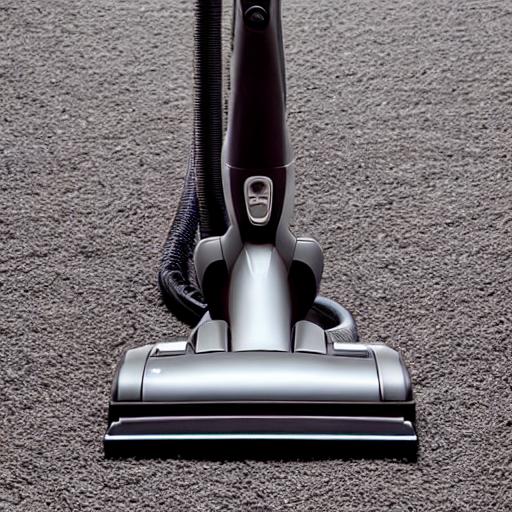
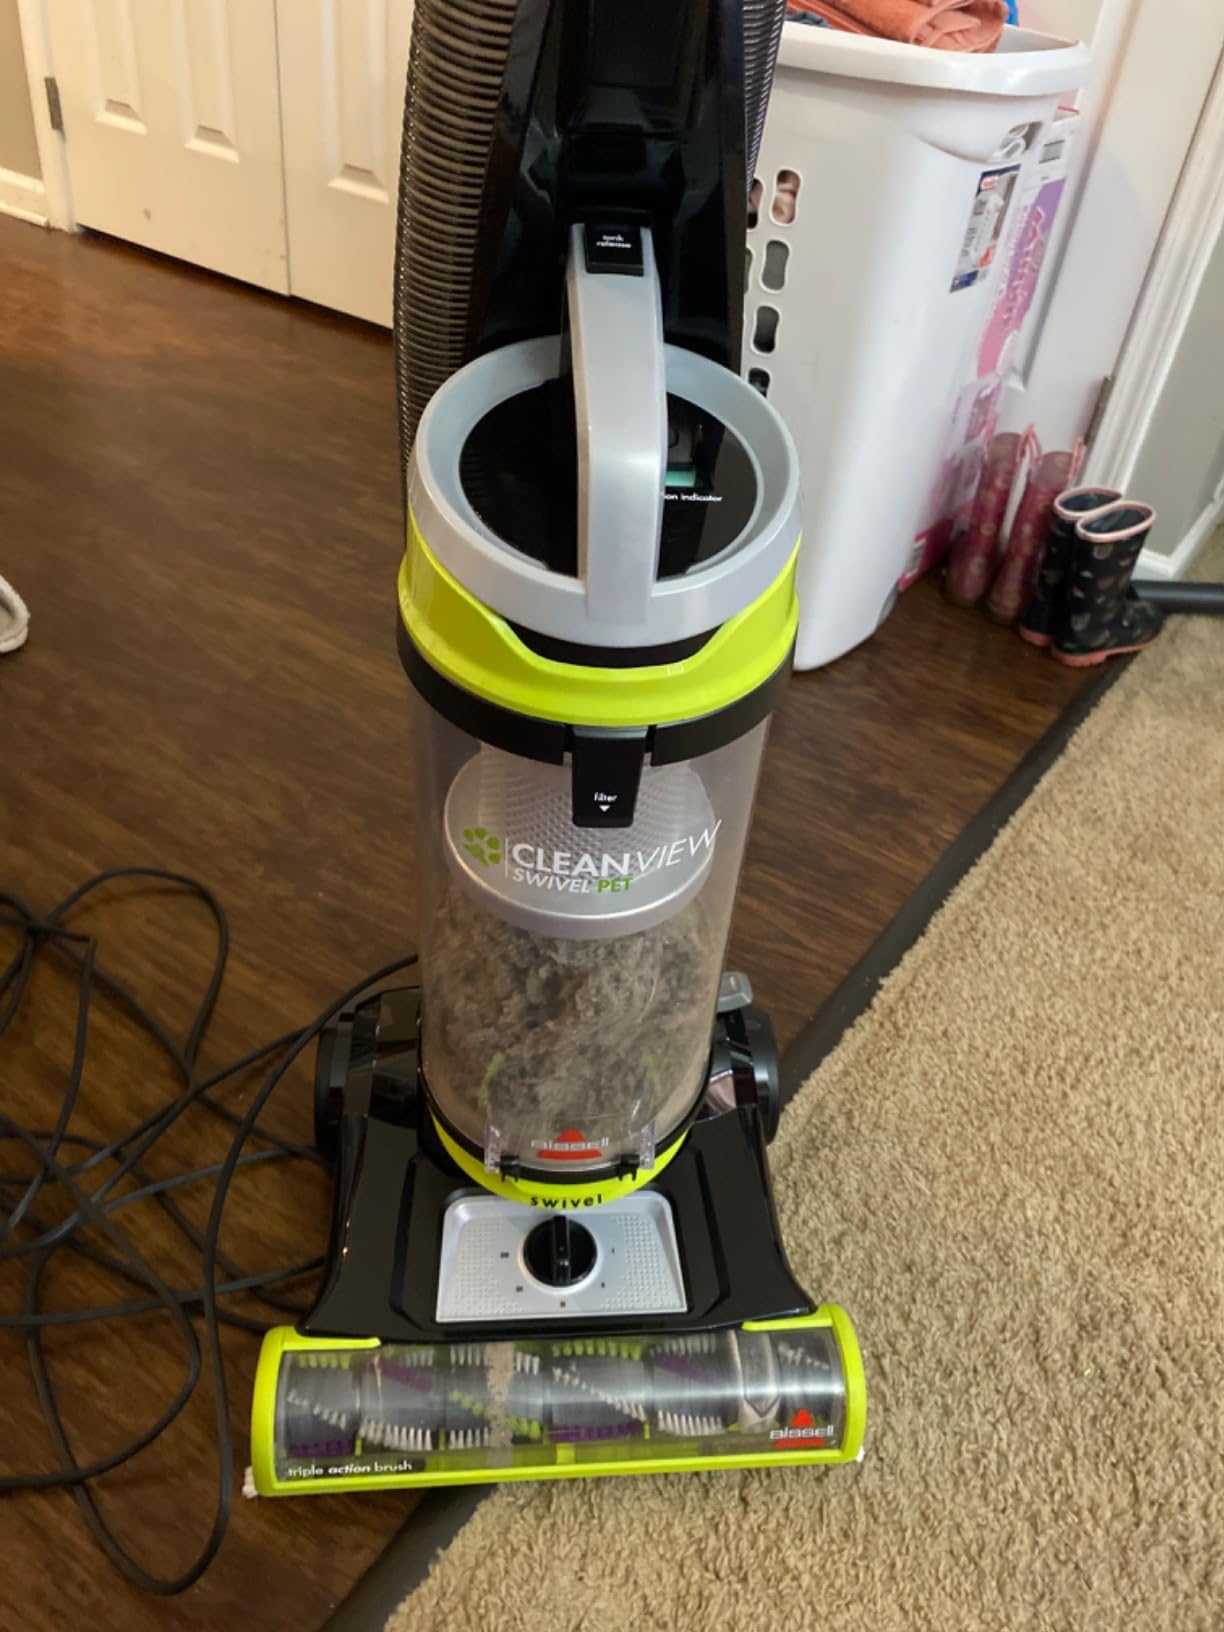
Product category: items_vacuum
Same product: no